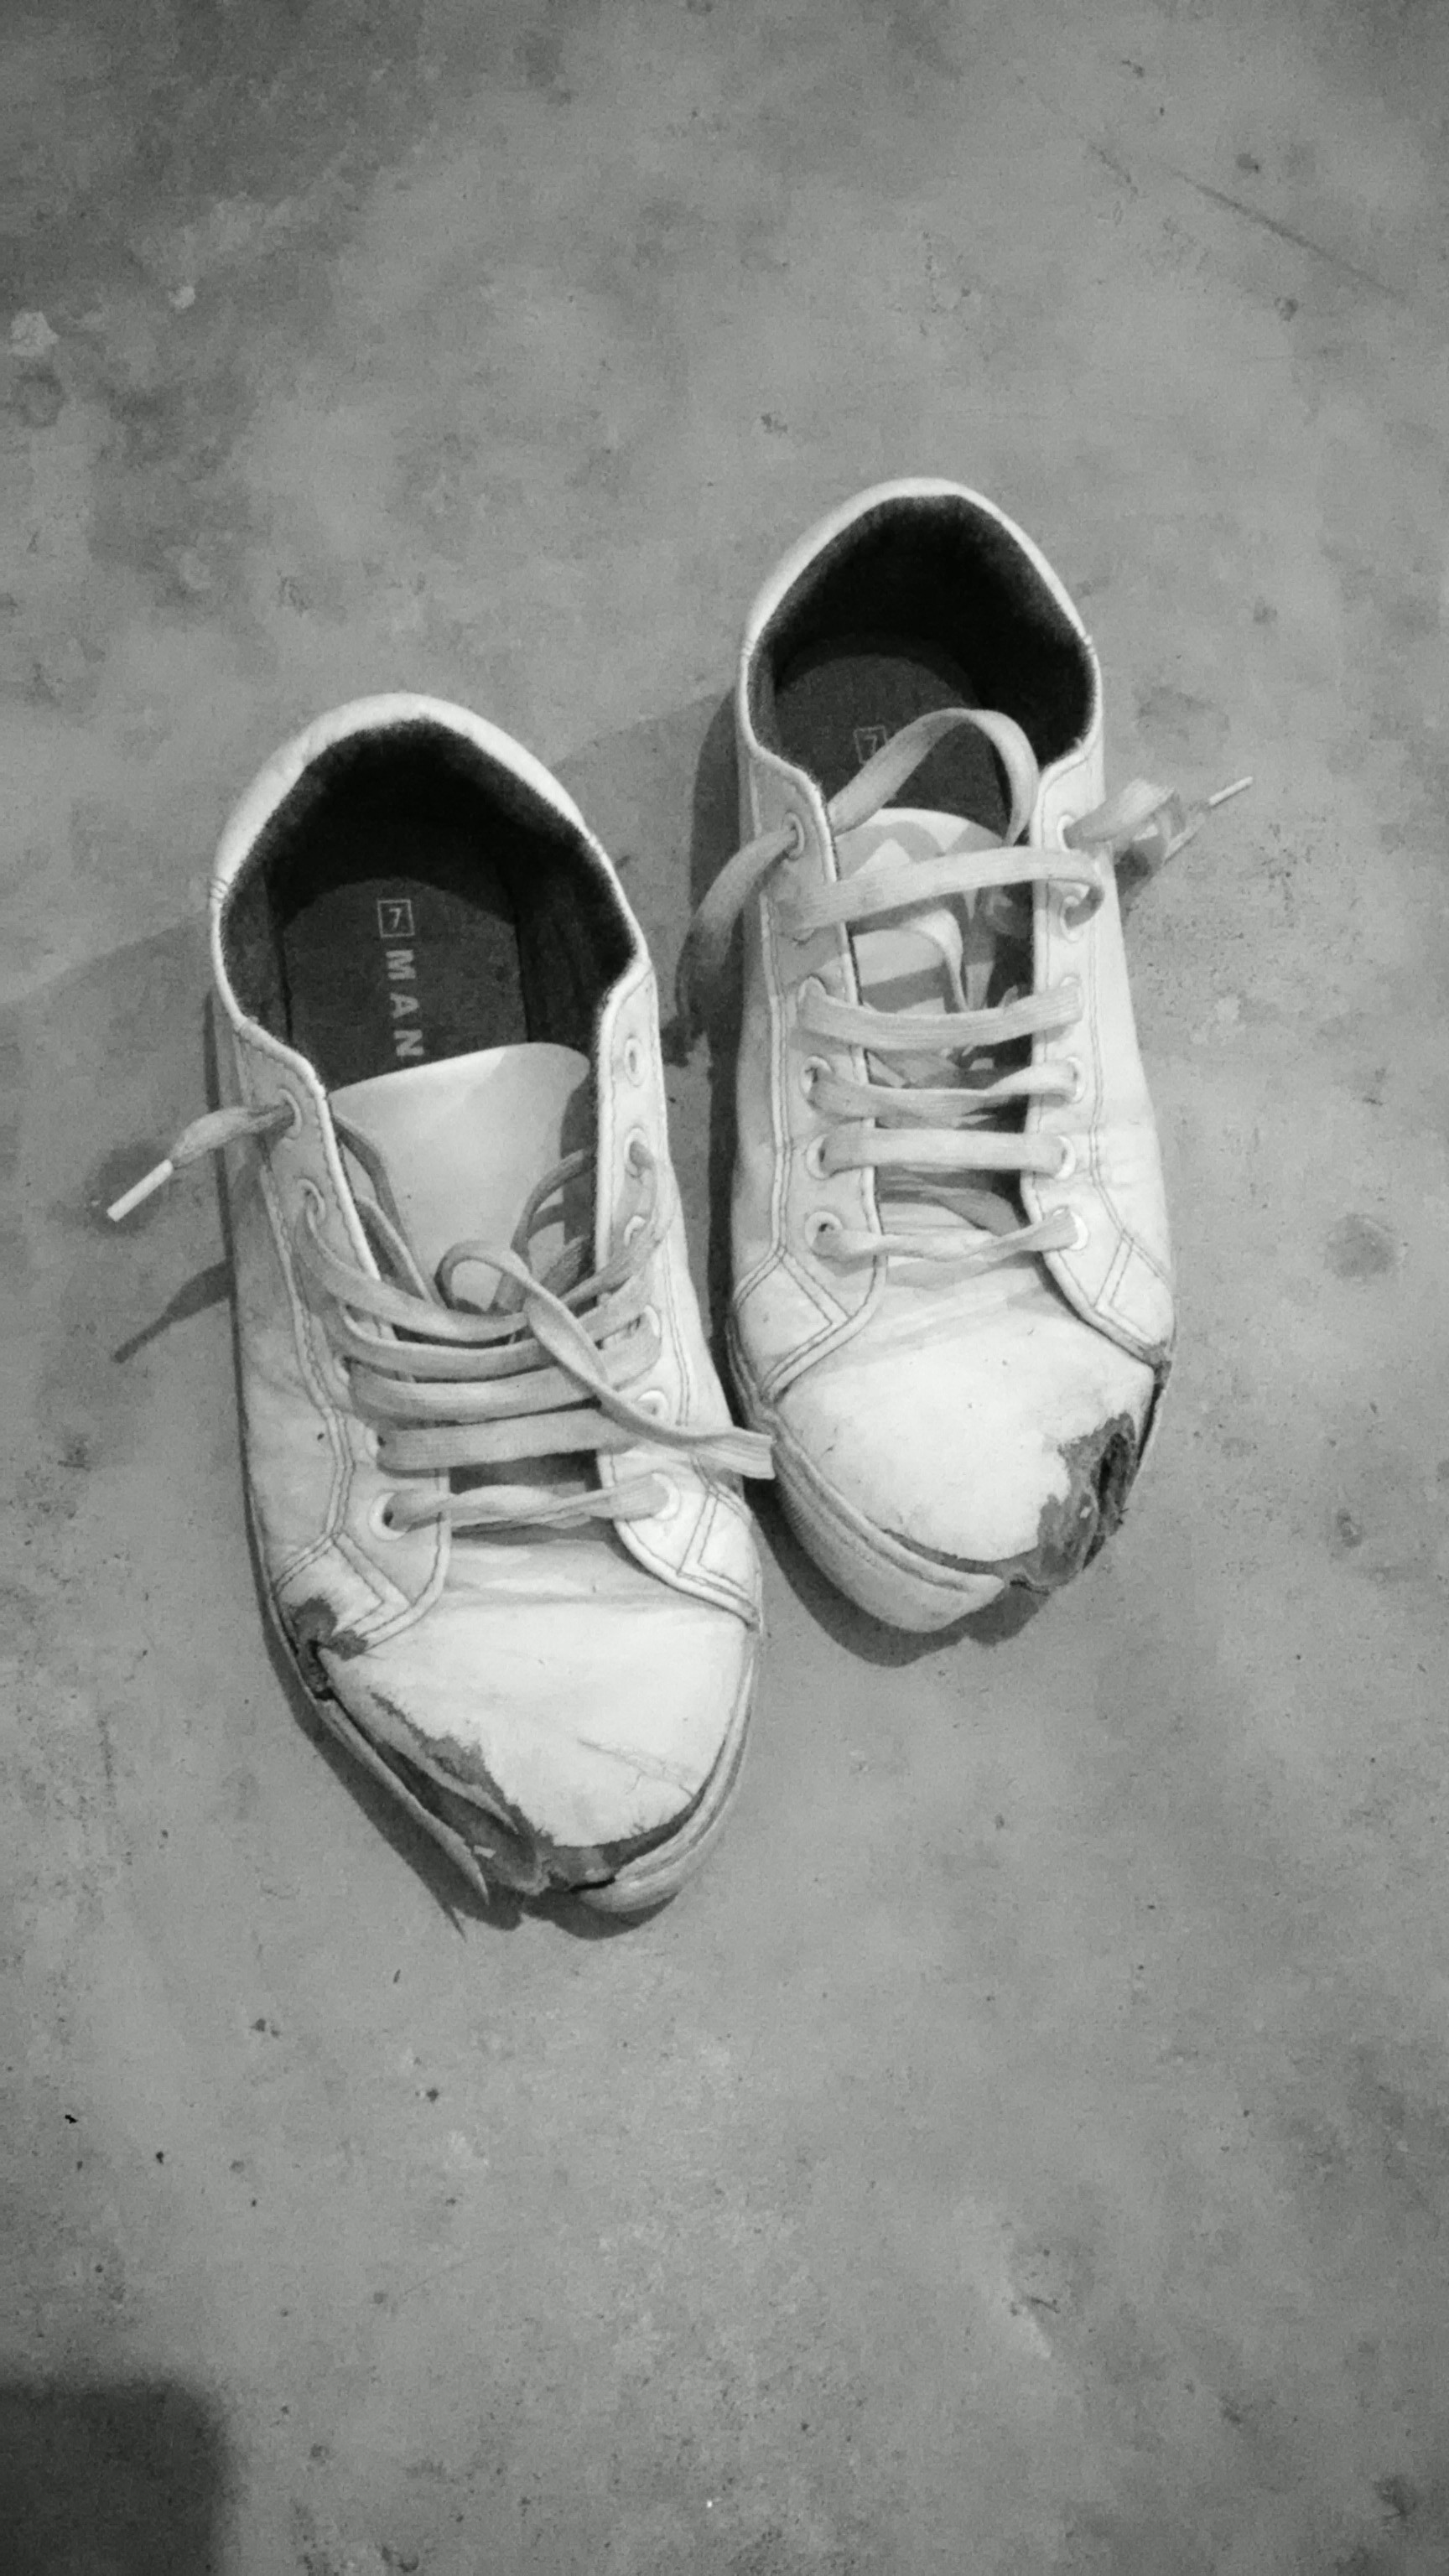
shoes, footwear, white, photograph, black, black and white, monochrome photography, shoe, photography, still life photography, monochrome, outdoor shoe, product design, stock photography